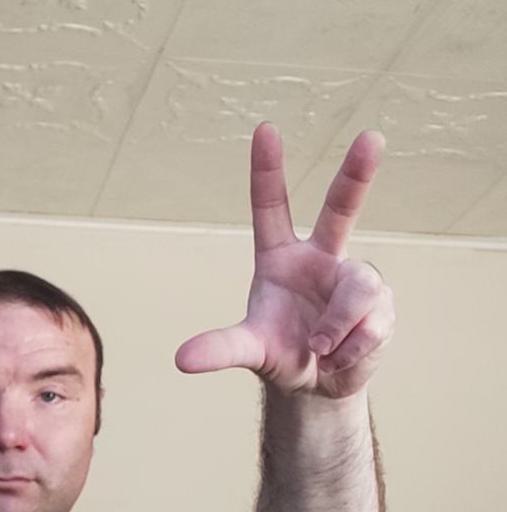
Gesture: three2